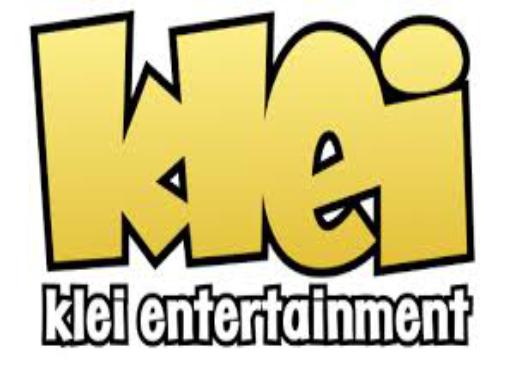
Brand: Klei
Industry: Leisure